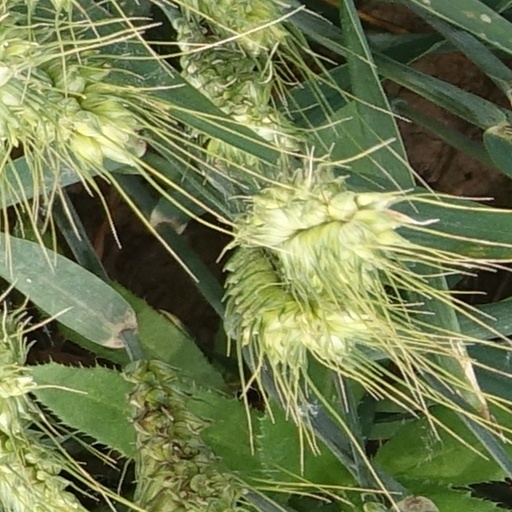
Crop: wheat